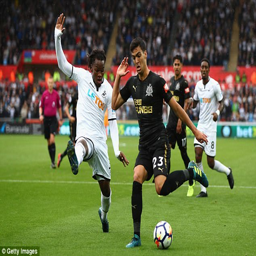
the international shied away from a couple of - 50s trying instead to nick the ball